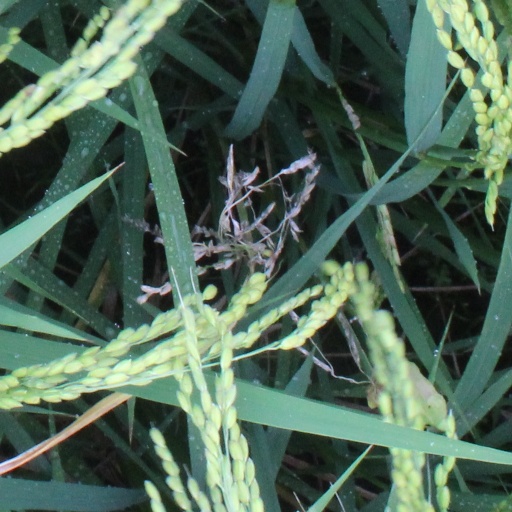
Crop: rice